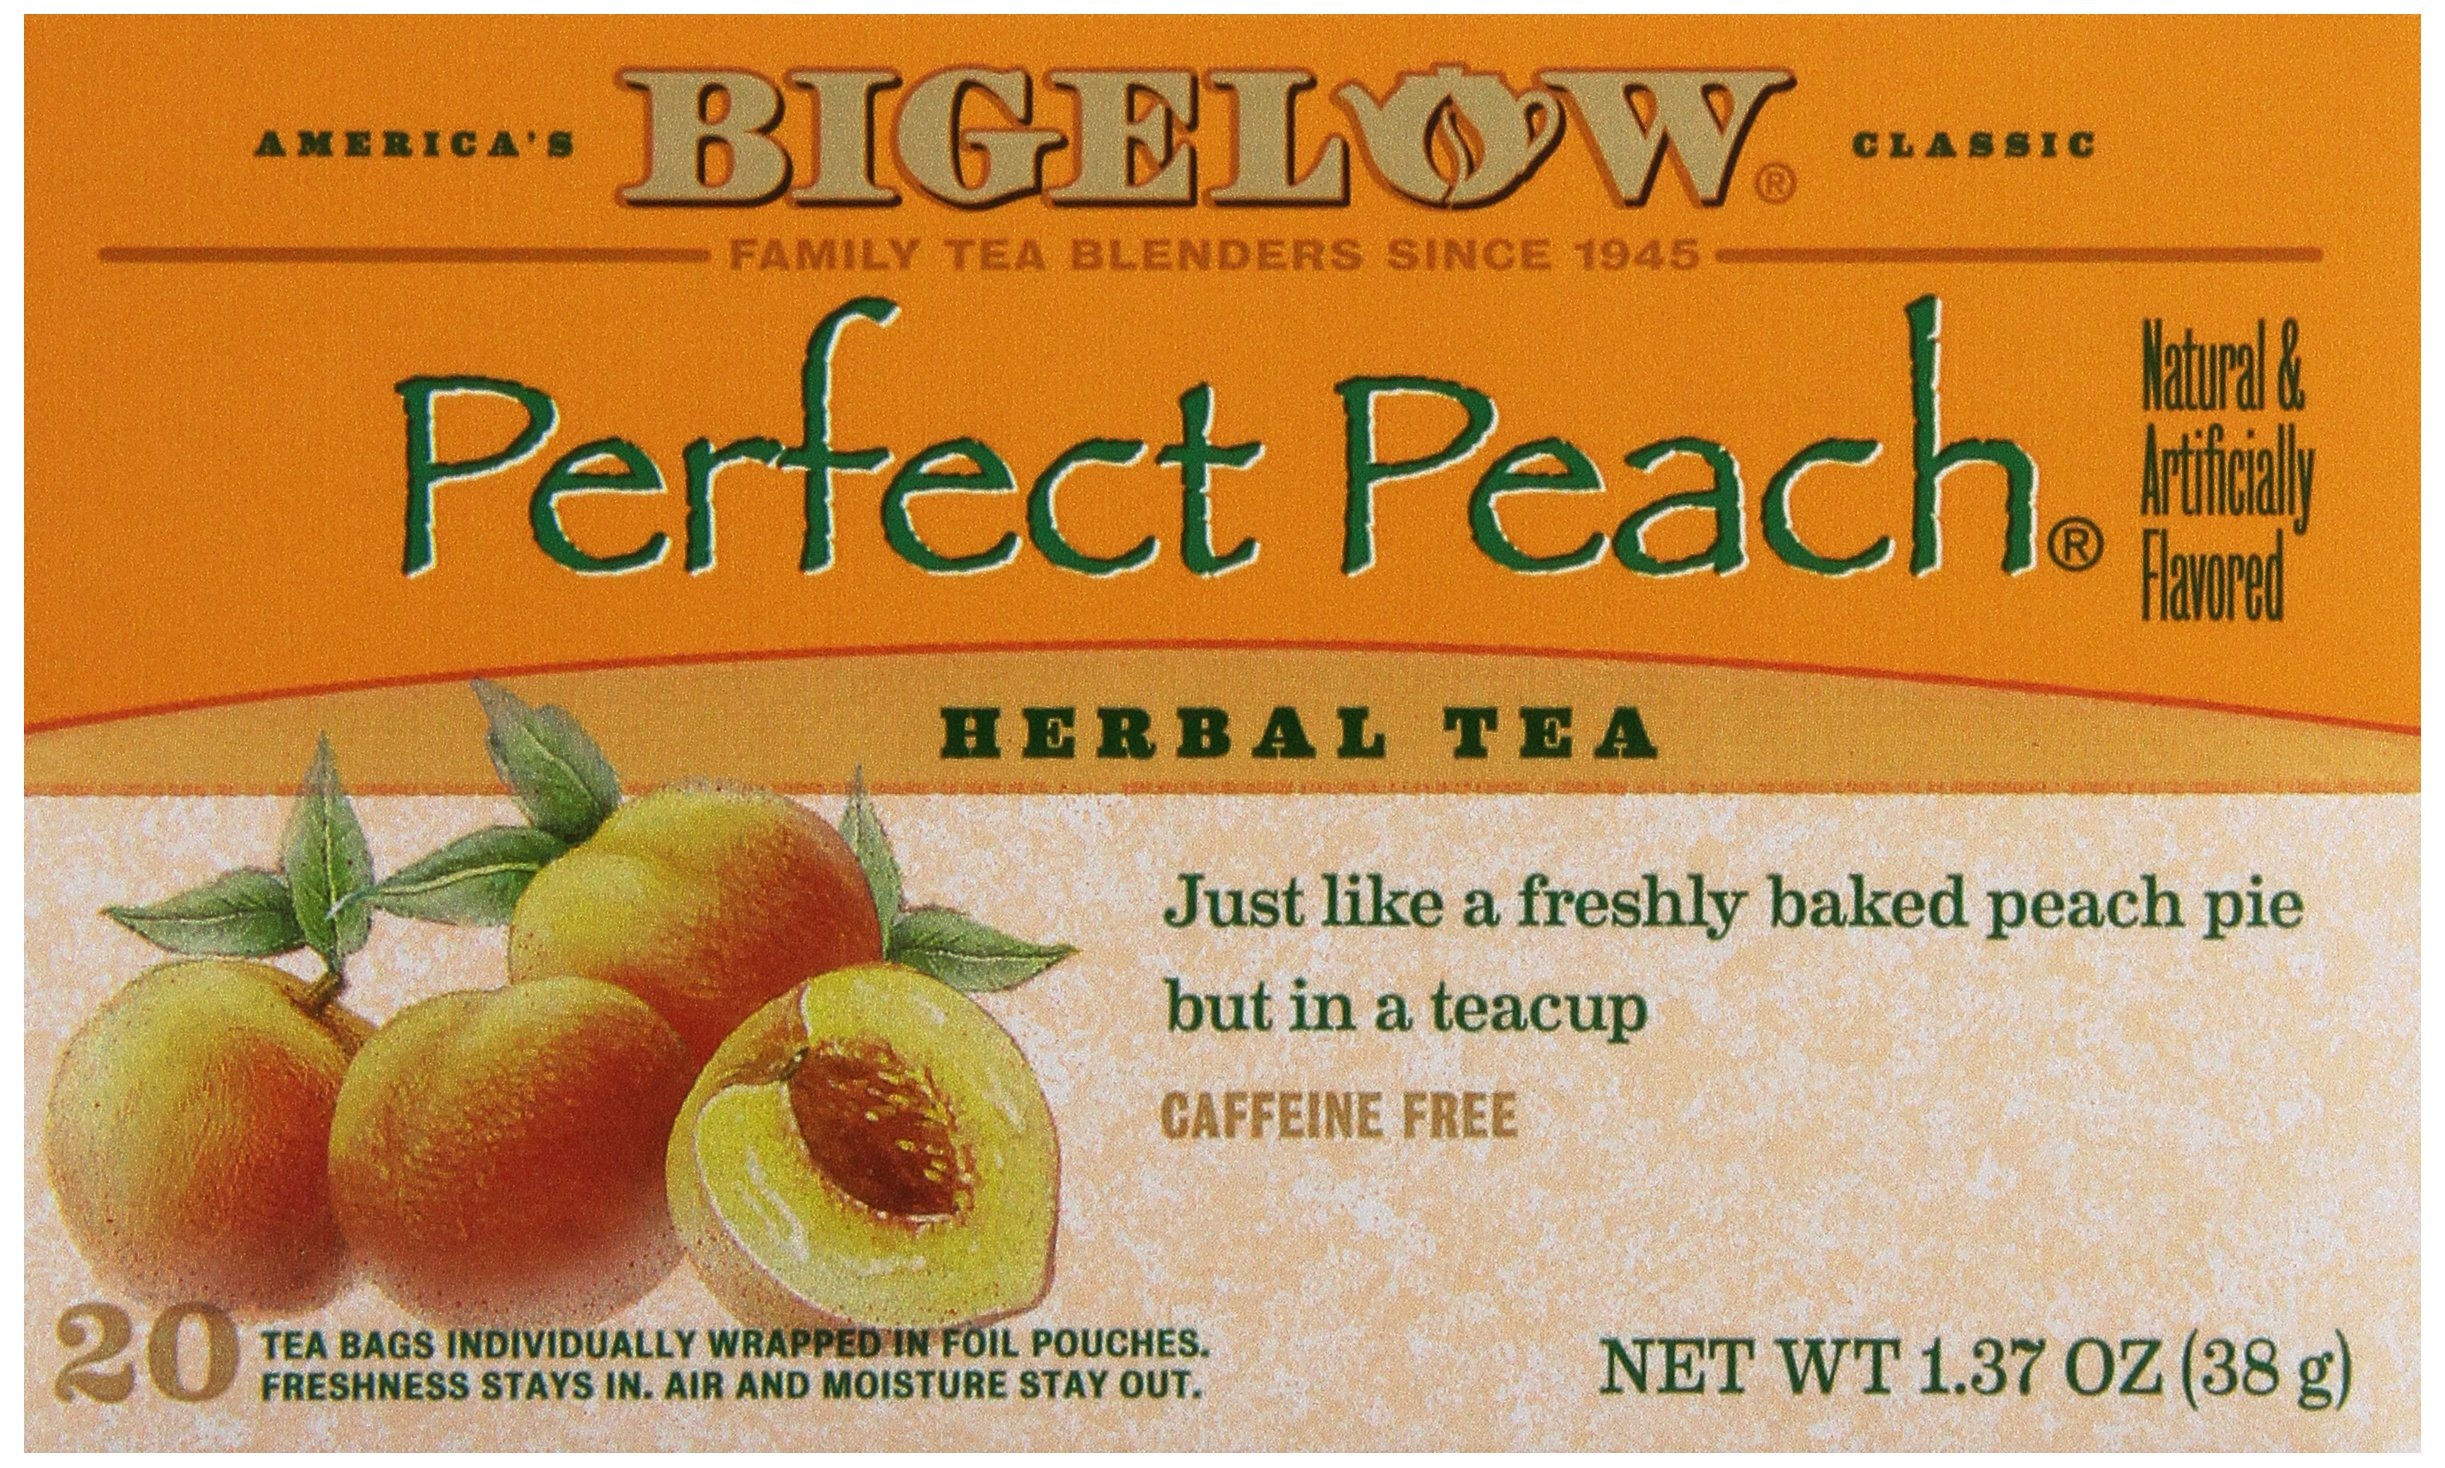
Item Name: Bigelow Tea Peach Tea, 20 Count
Bullet Point: 20 count package
Value: 1.37
Unit: oz

Price: 9.05